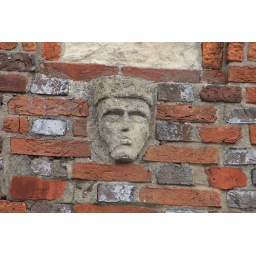
Face on a Chimney in church street with a face